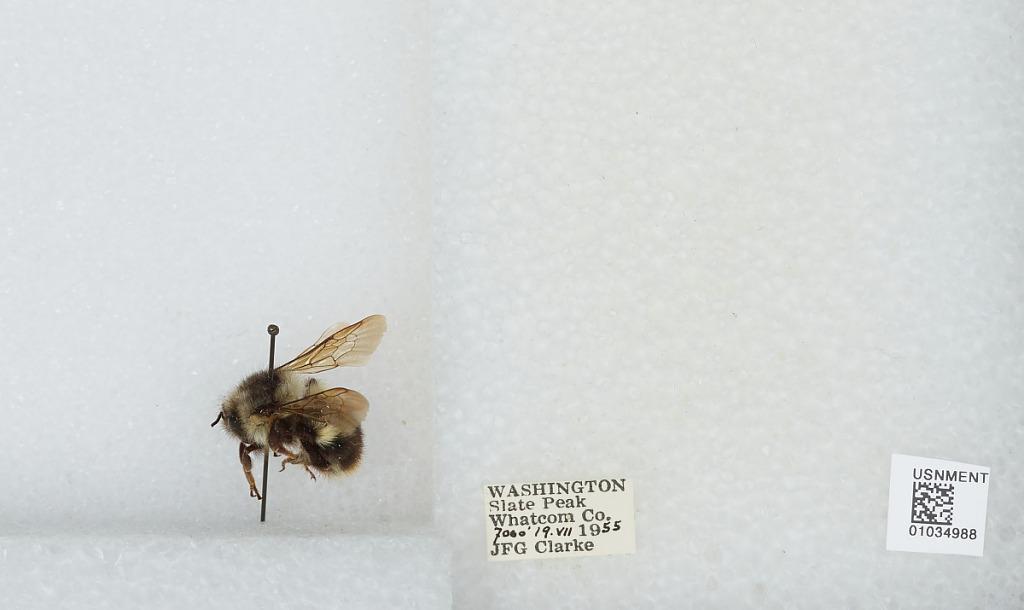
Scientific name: Bombus (Pyrobombus) mixtus Cresson
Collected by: J. Clarke
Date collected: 1955-7-19
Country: United States
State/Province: Washington
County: Whatcom
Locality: Slate Peak
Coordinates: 48.7422, -120.68